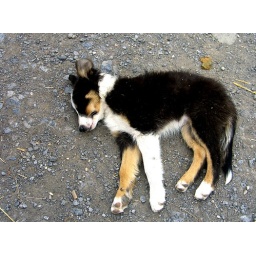
sleeping puppy on a farm in scotland. thought the little guy was dead at first!